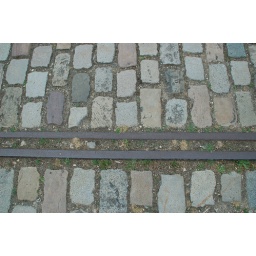
Old tracks and stones - pavement in the Parc de Bercy